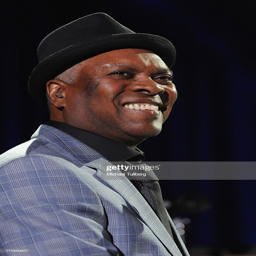
rhythm and blues artist performs live .